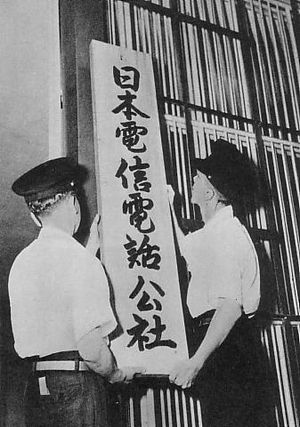
Nippon Telegraph and Telephone / Historie
NTT blev etableret som en statsejet virksomhed i 1952
Nippon Telegraph and Telephone Corporation, almindeligvis kendt som NTT er en japansk telekommunikationsvirksomhed. Koncernen har hovedsæde i Tokyo og målt på omsætning er det Japans største telekommunikationsvirksomhed. NTT har 219.343 medarbejdere.